Hafei Baili

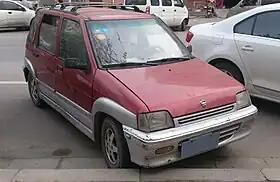

The Hafei Baili (百利) is a city car produced by Chinese automaker Hafei from 1997 to 2004.